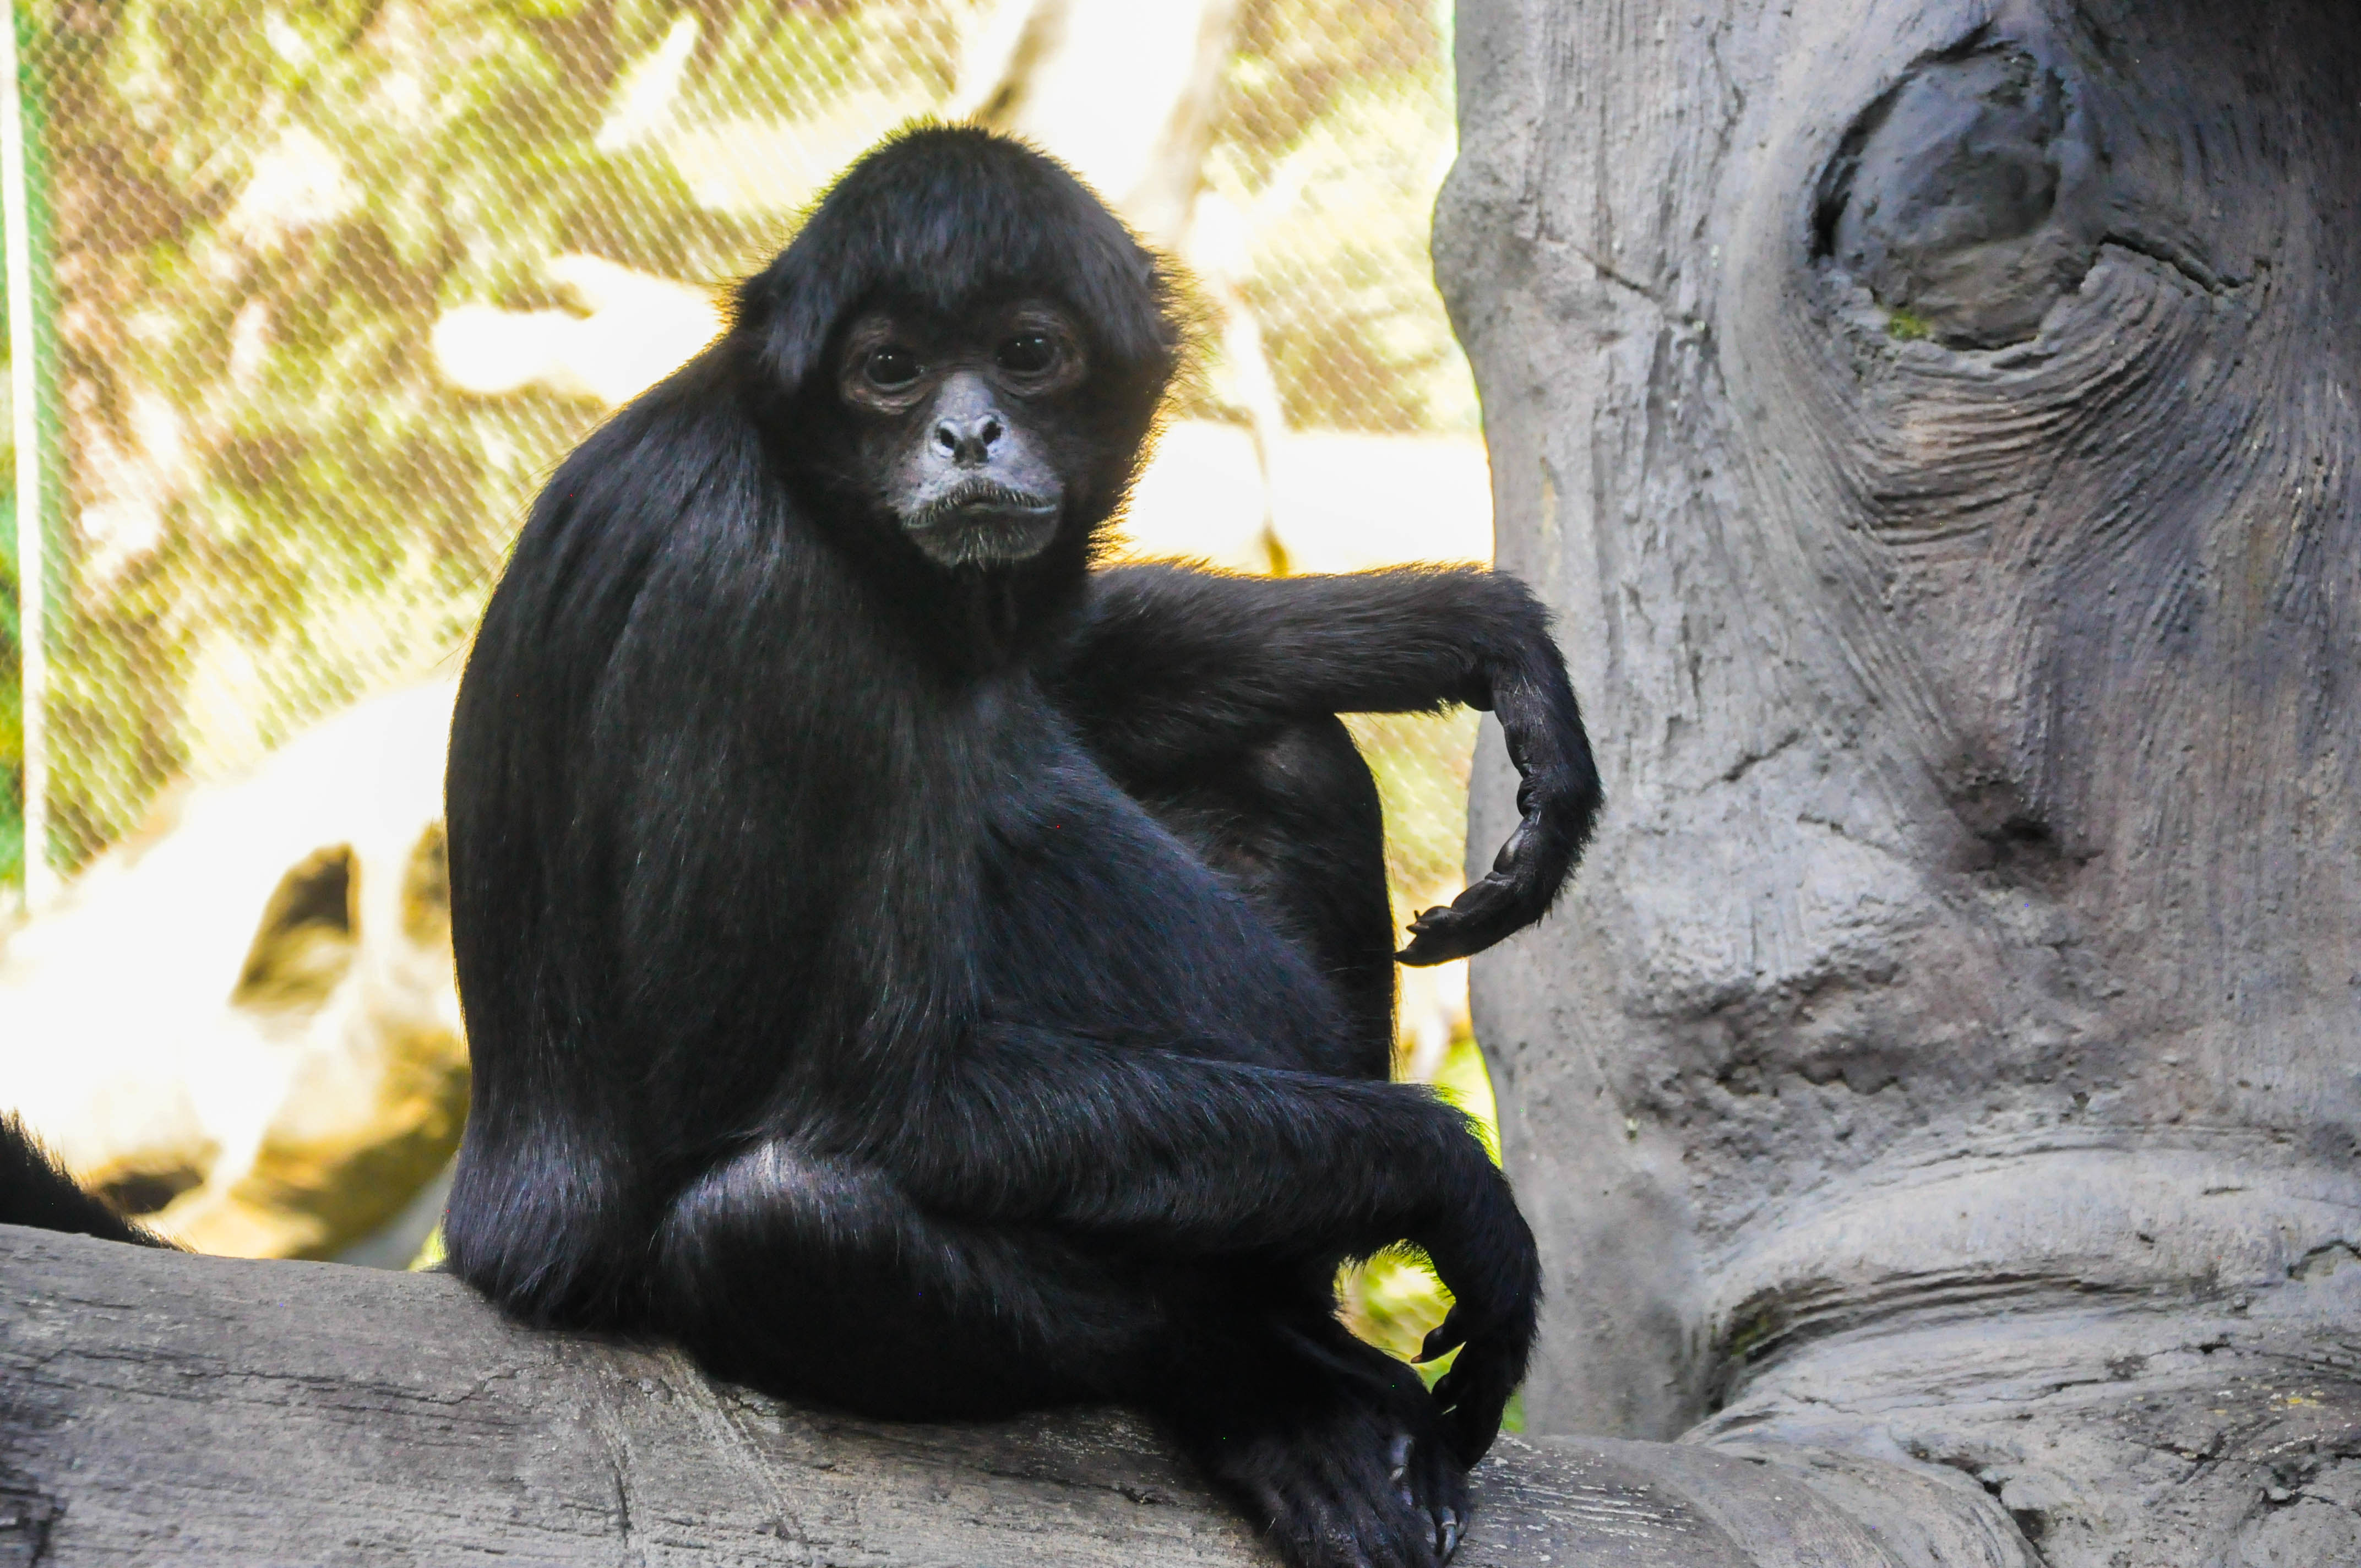
cali, mother, ape, monkey, tree, pregnancy, black, relaxed, animal, nature, great ape, fauna, common chimpanzee, primate, chimpanzee, western gorilla, organism, zoo, wildlife, snout